Simulation

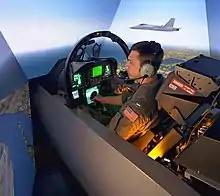
A military flight simulator

Simulation solutions are being increasingly integrated with computer-aided solutions and processes (computer-aided design or CAD, computer-aided manufacturing or CAM, computer-aided engineering or CAE, etc.). The use of simulation throughout the product lifecycle, especially at the earlier concept and design stages, has the potential of providing substantial benefits. These benefits range from direct cost issues such as reduced prototyping and shorter time-to-market to better performing products and higher margins. However, for some companies, simulation has not provided the expected benefits.